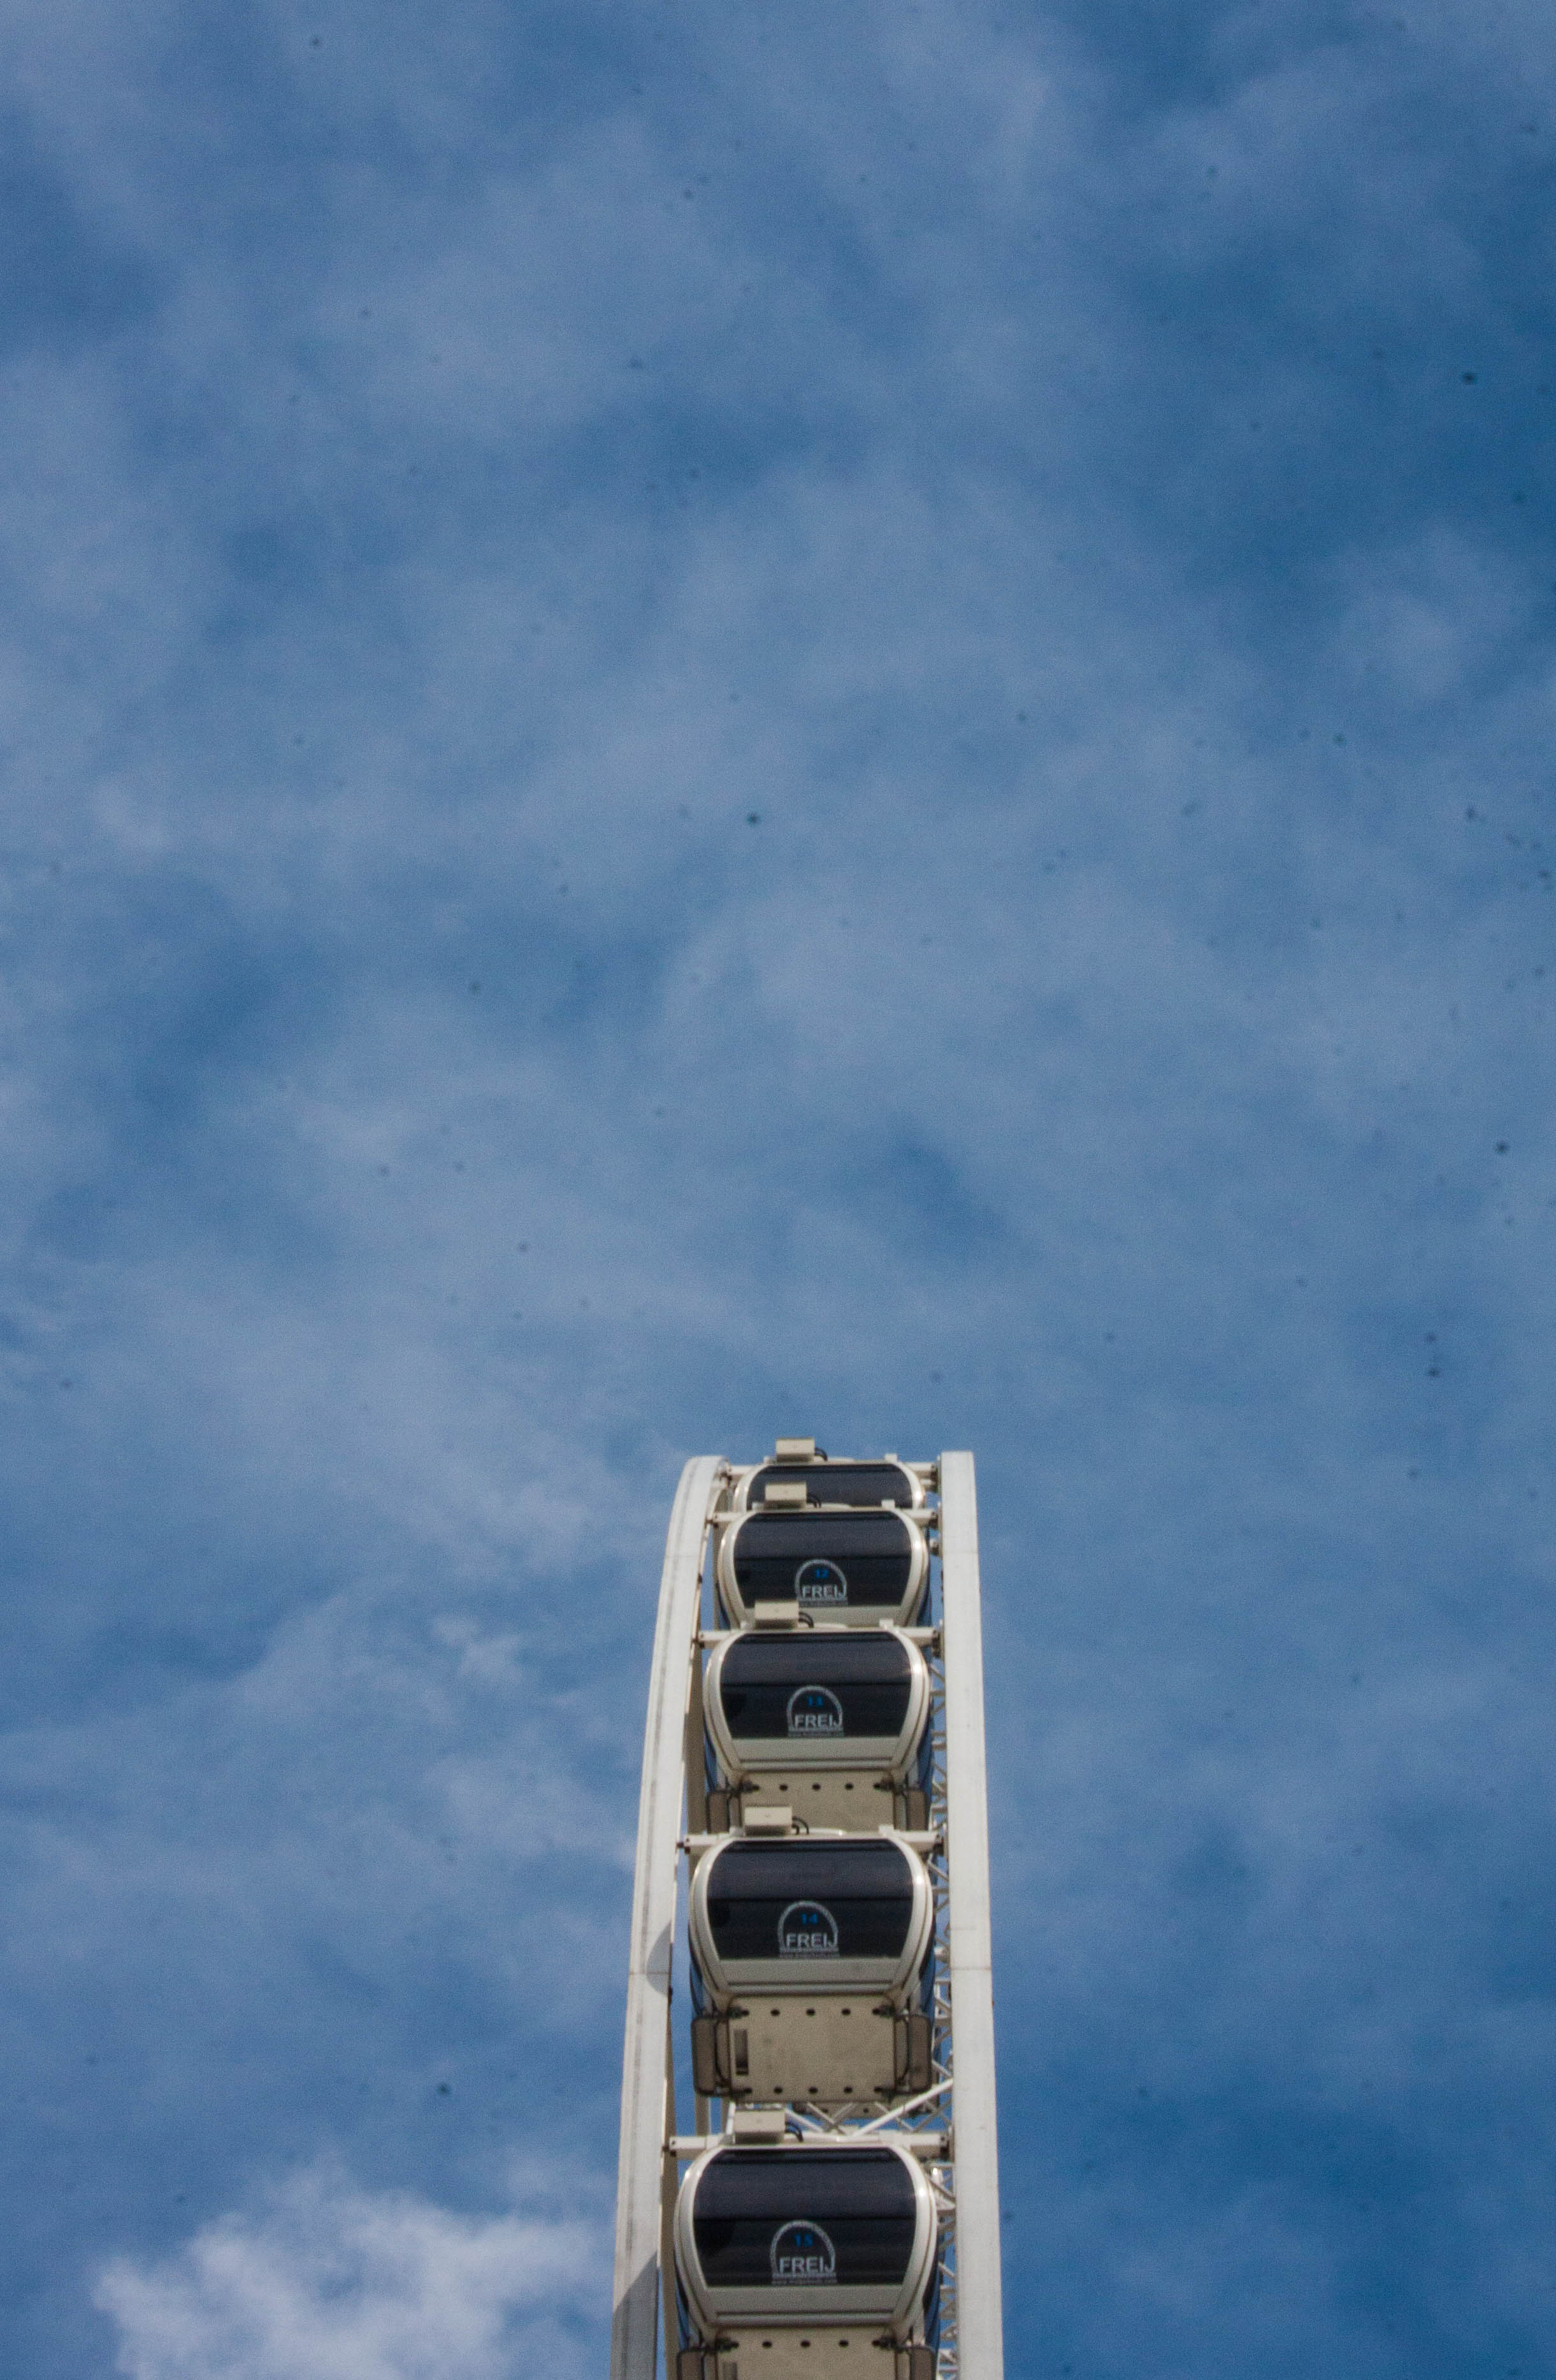
cloud, sky, wheel, reflection, tower, blue, uk, manchester, ferriswheel, atmosphere of earth